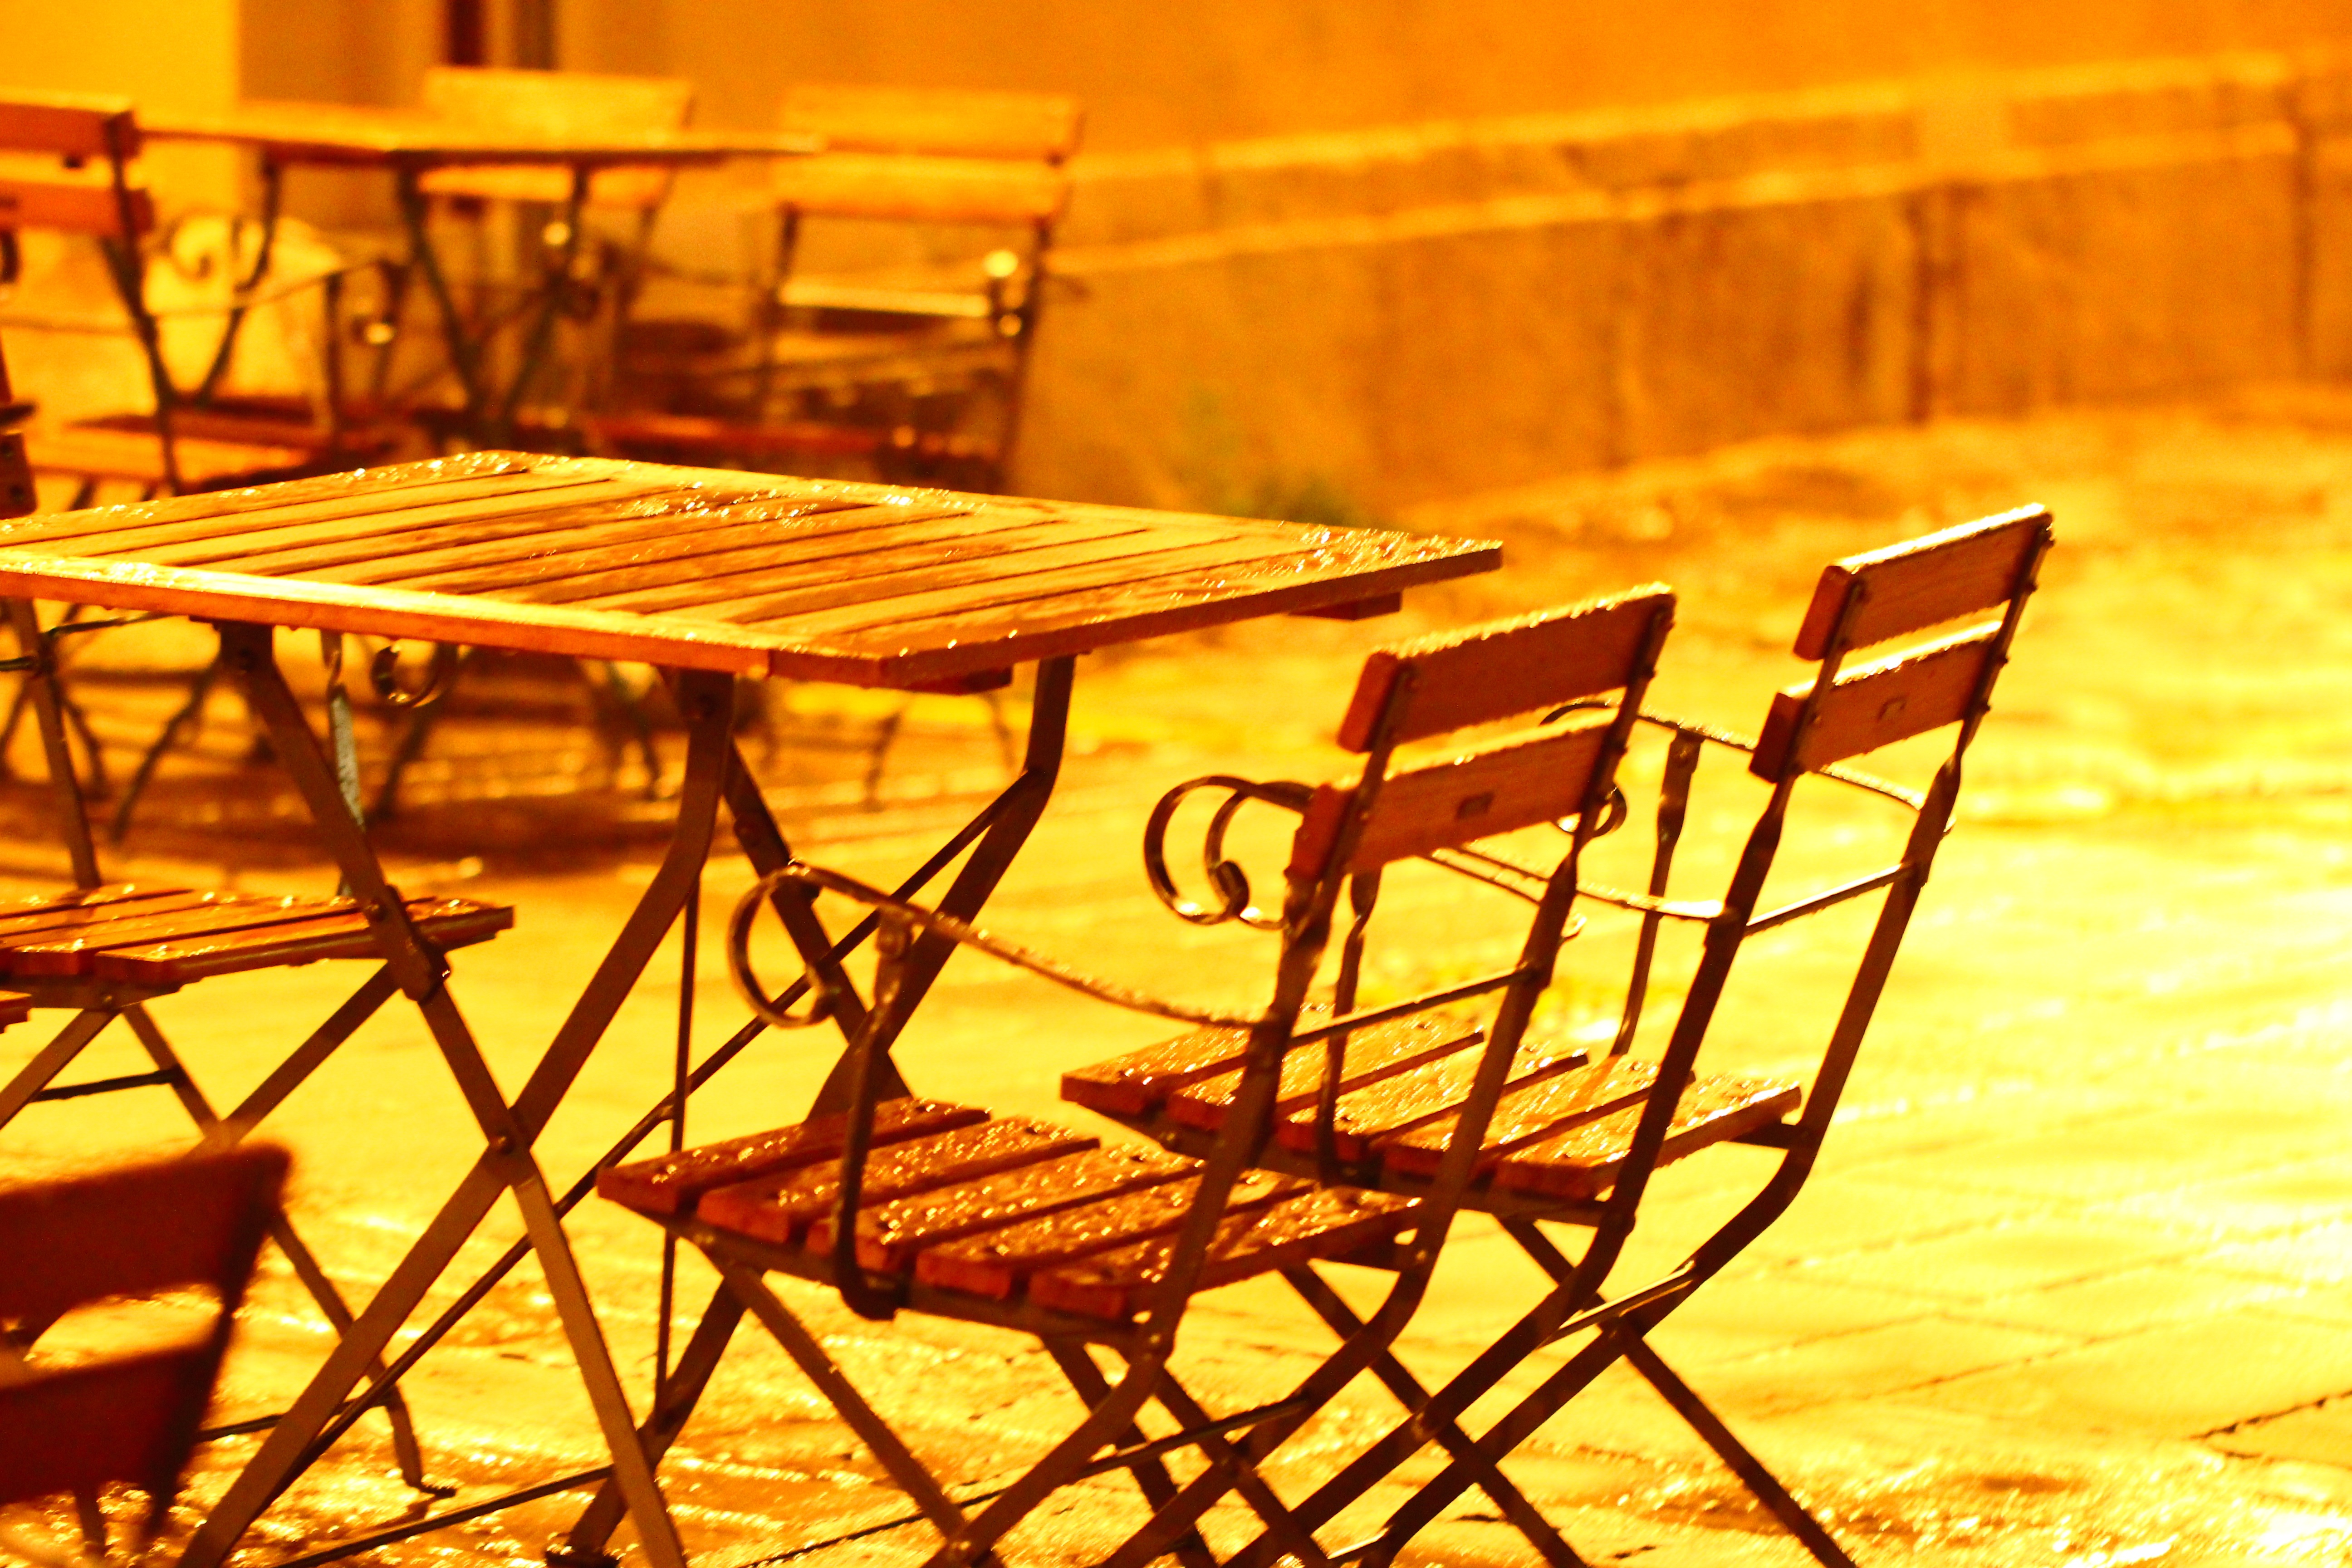
table, wood, rain, evening, orange, street lamp, back light